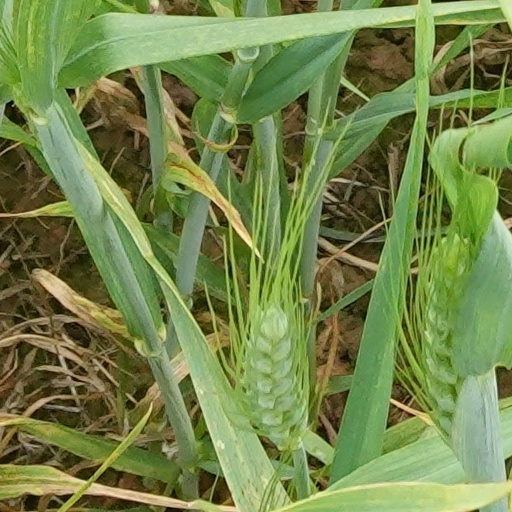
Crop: wheat